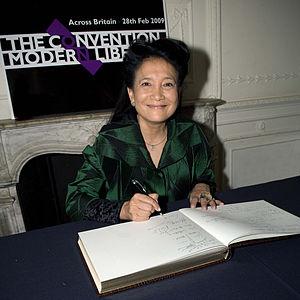
Jung Chang, de son vrai nom Chang Erhong, est une écrivaine d'origine chinoise, née le 25 mars 1952 à Yibin, dans la province du Sichuan, en Chine. Elle a rédigé une autobiographie, Les Cygnes sauvages, et est la coautrice d'une biographie de Mao Zedong : Mao : l'histoire inconnue.
Le mouvement d’envoi des zhiqing à la campagne est une politique menée en république populaire de Chine par Mao à l’issue de la révolution culturelle. De 1968 jusqu’à la fin des années 1970, près de 17 millions de jeunes Chinois des villes sont envoyés autoritairement à la campagne, victimes d’un des mouvements les plus radicaux lancés par la république populaire de Chine. Le Parti voulait transformer ces jeunes citadins en paysans pour le reste de leurs jours. On appellera ces jeunes les zhiqing, ou « jeunes instruits » en français.